Magnus Oscarsson

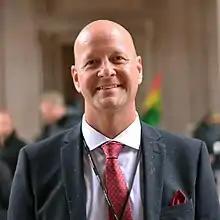

Magnus Oscarsson (born 1970) is a Swedish politician. he serves as Member of the Riksdag representing the constituency of Östergötland County.